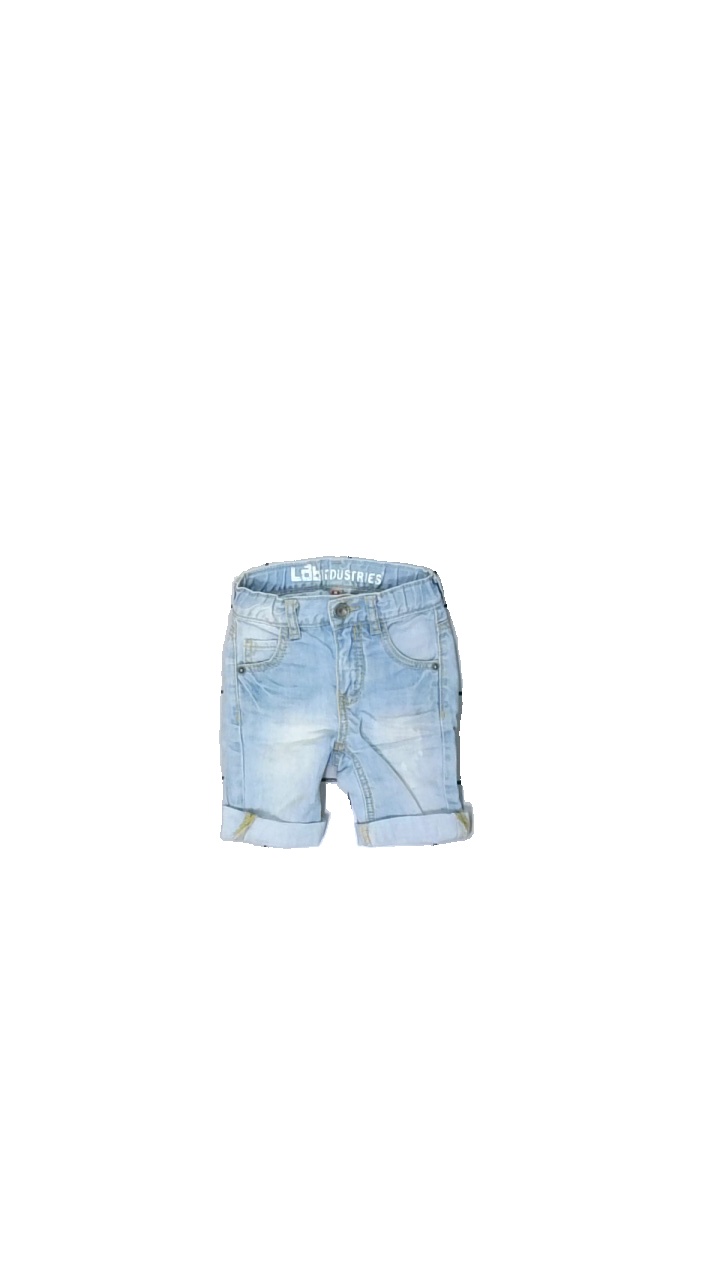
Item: Shorts (Children)
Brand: Lab Industries (kappahl)
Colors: Blue
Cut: Regular
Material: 60% polyester, 40% cotton
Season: Summer
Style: Denim
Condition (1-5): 3
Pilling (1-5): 3
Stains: Minor
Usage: Export
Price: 50-100